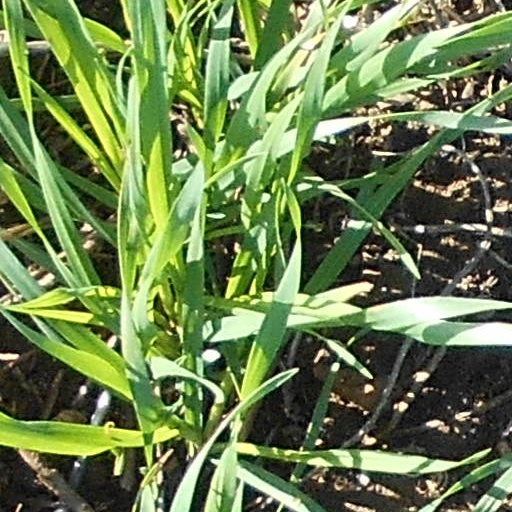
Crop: wheat